Robert Fowler (artist)

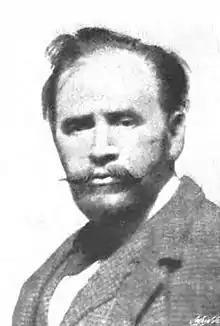
Robert Fowler

Fowler was born in 1853 in Cellardyke, Fife, and was brought up mainly by his uncle and aunt while his parents were away on business. He showed a very early aptitude for art, starting first with pencil drawings then moving on to painting and clay modelling. His family moved to Liverpool and Fowler went to school at Liverpool College. At the age of 16, he found employment in a commercial office where his talent for art was recognised by his employer, who encouraged Fowler's parents to send him to art school.